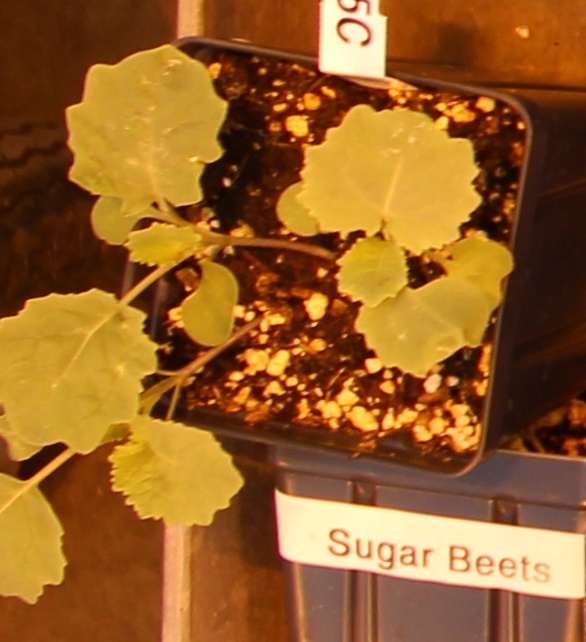
Label: Canola